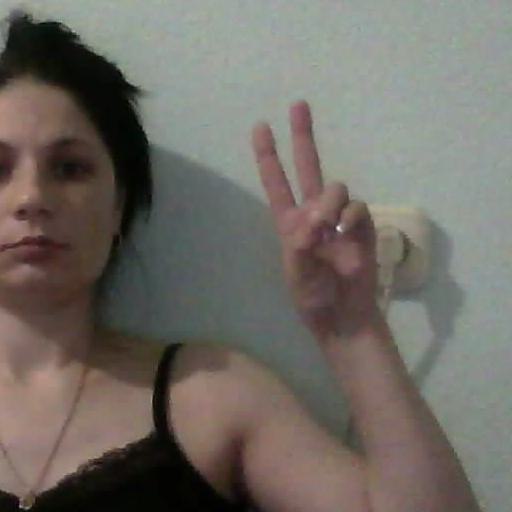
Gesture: peace